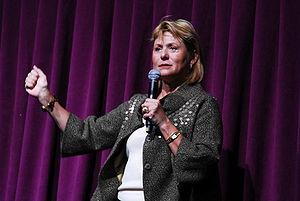
Carol Ann Bartz, née le 28 août 1948 à Winona dans l'État du Minnesota, est une cheffe d'entreprise américaine.